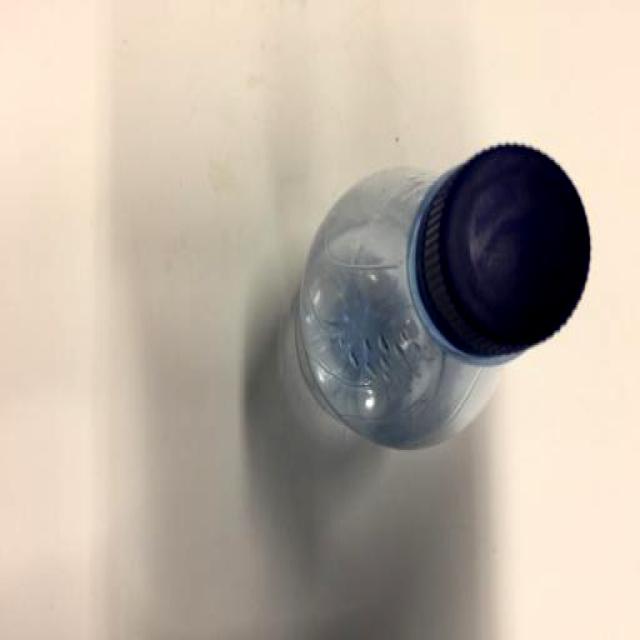
Label: Plastic